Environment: real
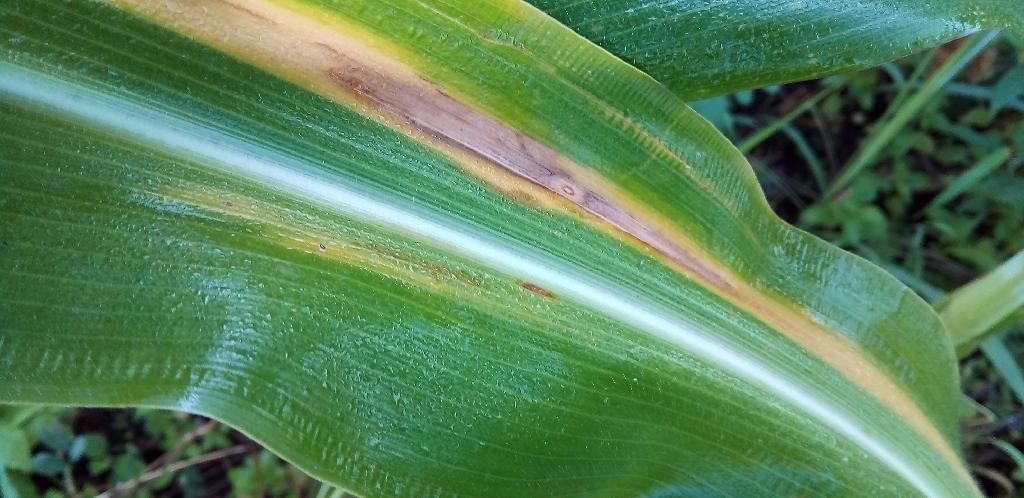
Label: northern_corn_leaf_blight